Tlaxcala House, Mexico City

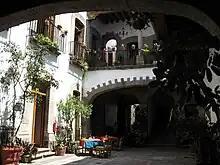
Interior patio

Writer Jose Marti lived in this house near the end of the 19th century, and a plaque at the building's entrance attests to this. The house now is the home of the Tlaxcala State delegation to the federal government in Mexico City.